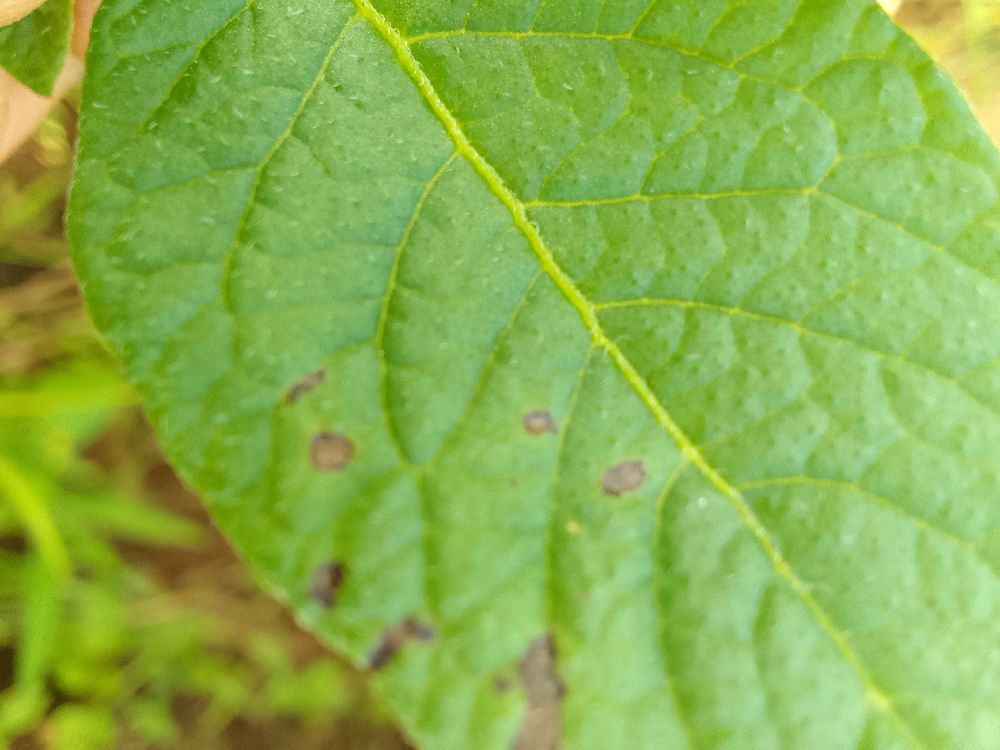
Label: Early blight